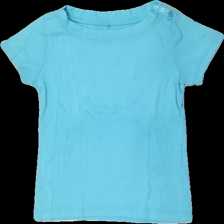
View: front
Type: T-shirt
Category: Ladies
Brand: Not in the list
Brand text on label: Lash essential
Colors: Blue
Material: 100% Cotton
Cut: Regular
Size: M
Season: All
Price range: 50-100
Recommended usage: Reuse